Hạ Long Bay

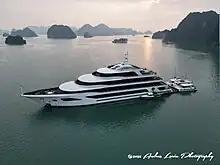
A yacht docking in the bay

The first group consists of old phreatic caves which include Sung Sot, Tam Cung, Lau Dai, Thien Cung, Dau Go, Hoang Long, Thien Long. Nowadays, these caves lie at various heights. Sung Sot cave is on Bo Hon Island. From its truncated entrance chambers on a ledge high on the cliff, a passage of more than 10m high and wide descends to the south. Tam Cung is a large phreatic fissure cave that developed in the bedding planes of the limestone dividing the fissure cave into three chambers. Lau Dai is a cave with a complex of passages extending over 300 meters on the south side of Con Ngua Island. Thien Cung and Dau Go are remnants of the same old cave system. They both survive in the northern part of Dau Go Island at between 20 and 50m above sea level. Thien Cung has one large chamber more than 100m long, blocked at its ends and almost subdivided into smaller chambers by a massive wall of stalactites and stalagmites. Dau Go is a single large tunnel descending along a major set of fractures to a massive choke.